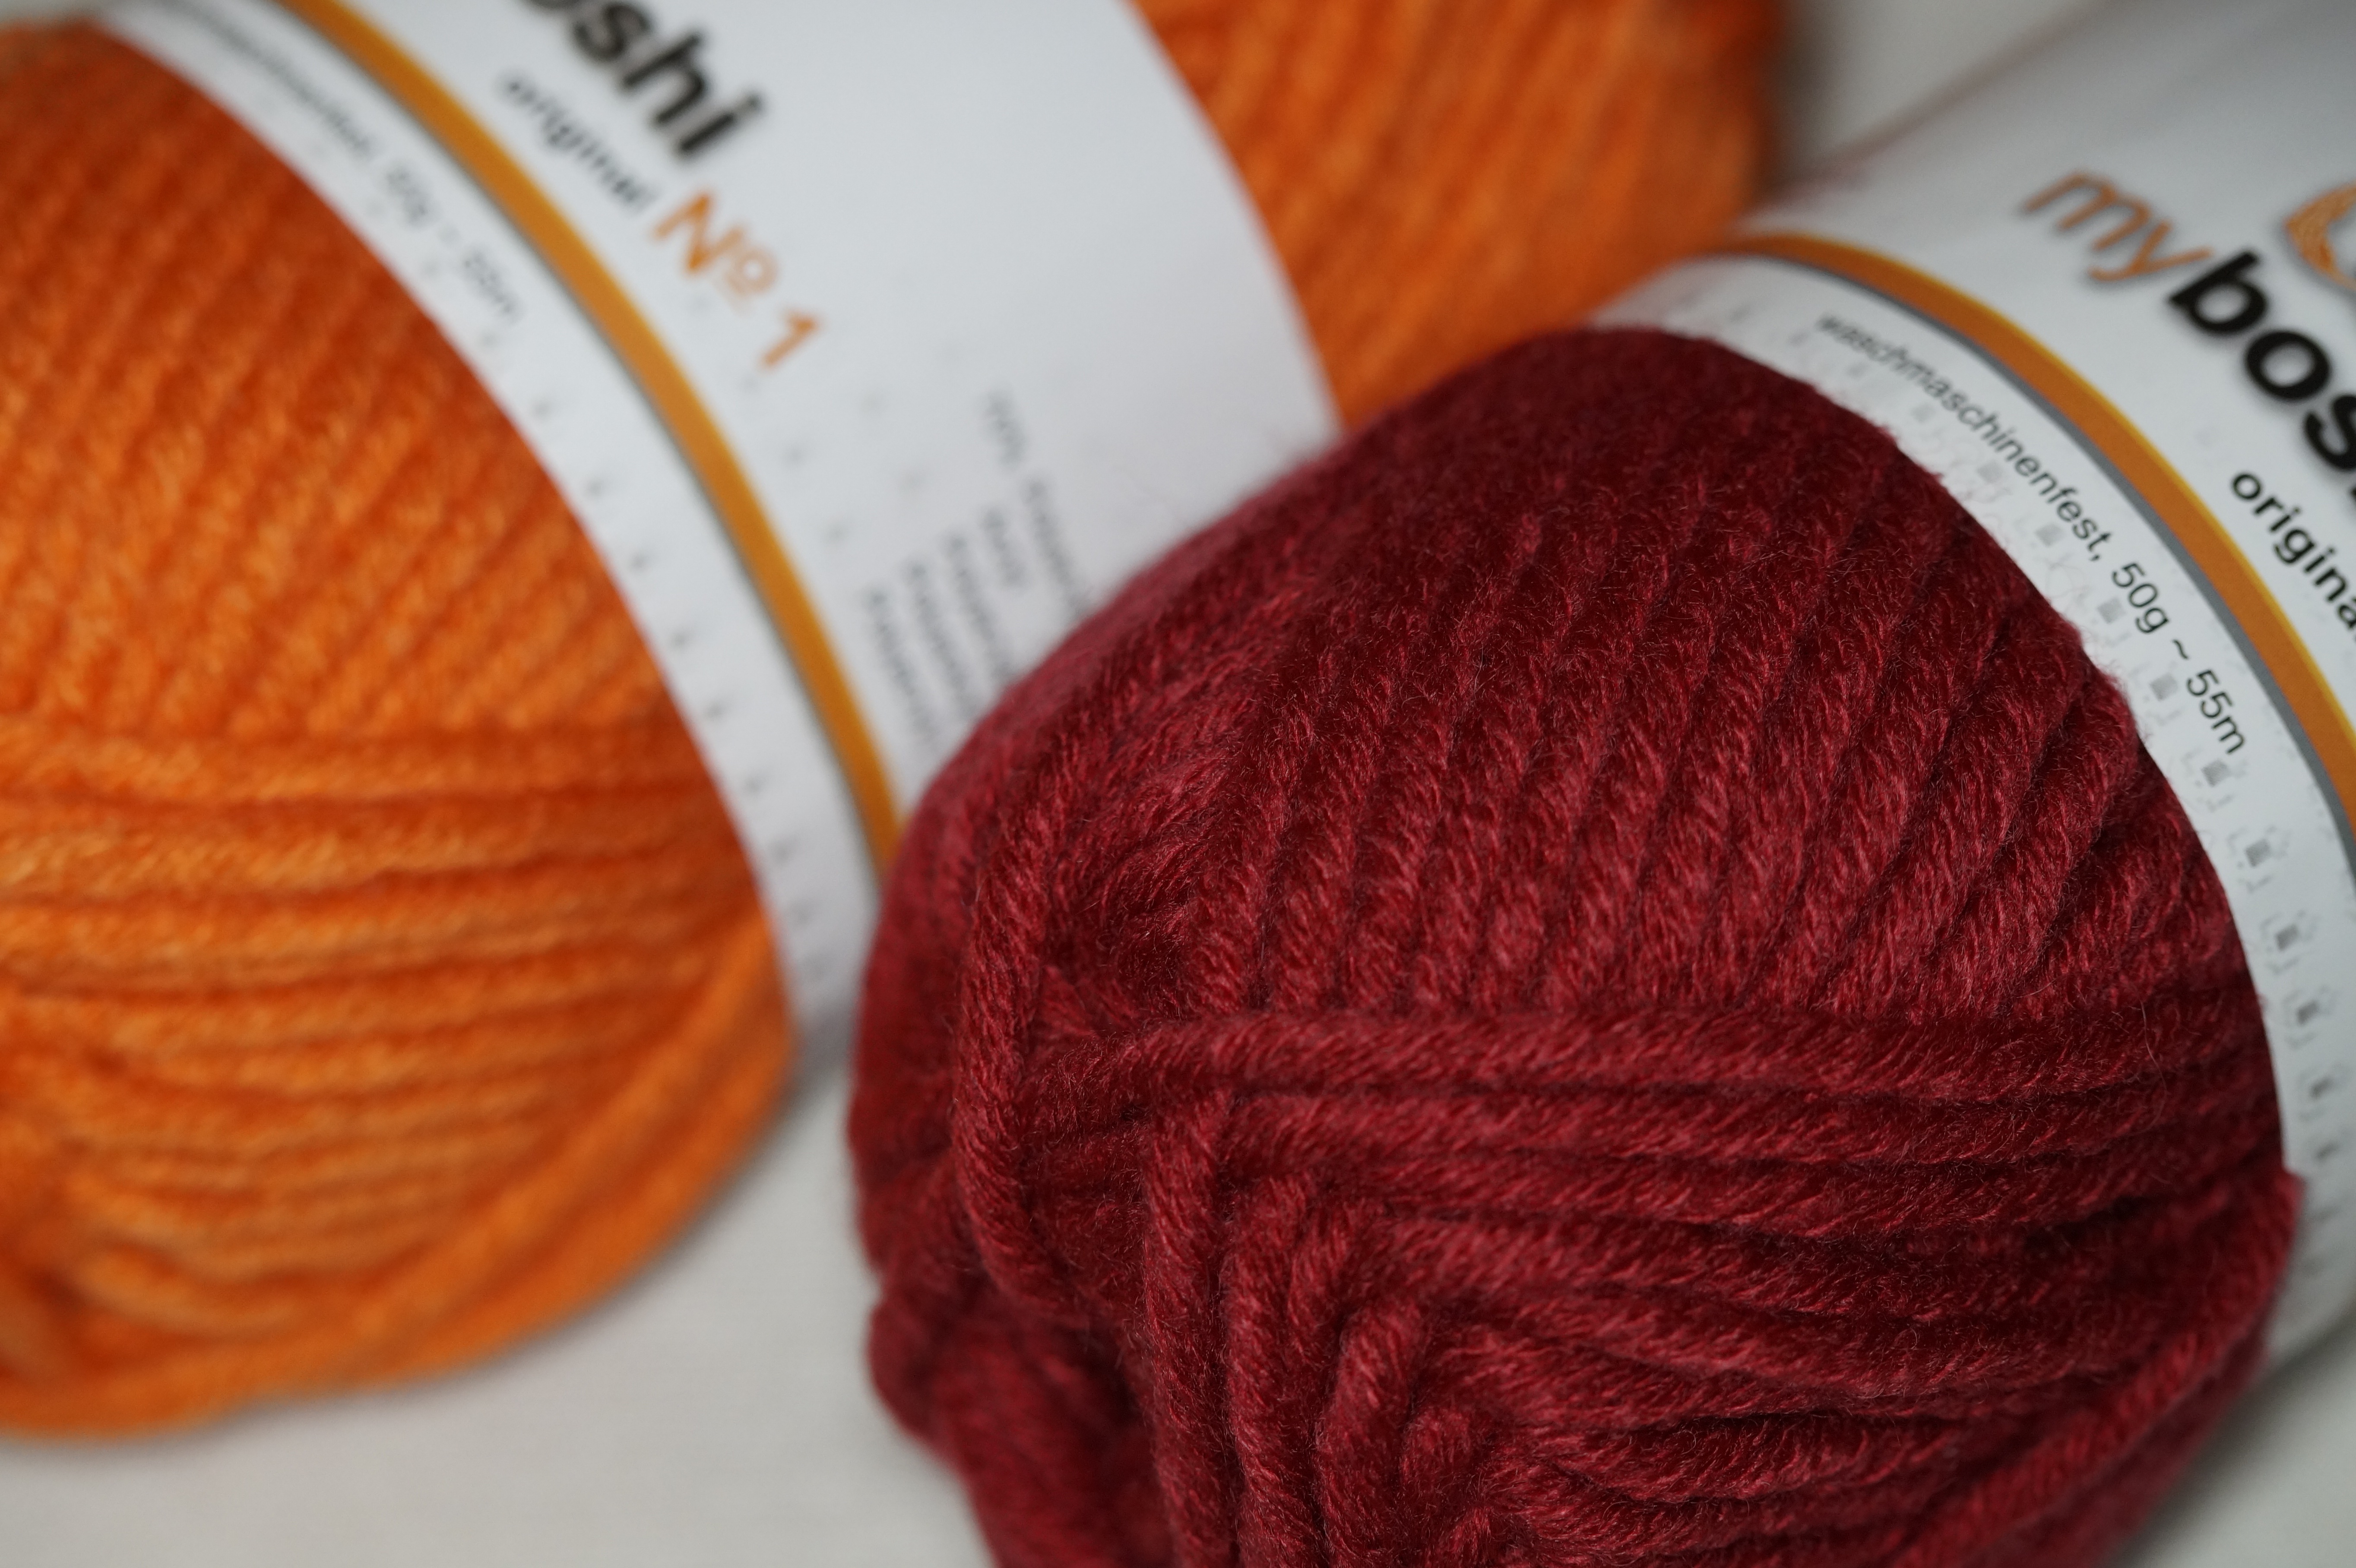
pattern, wool, material, thread, woolen, crochet, knitting, textile, art, design, hobby, hand labor, boshi, myboshi, crochet hats